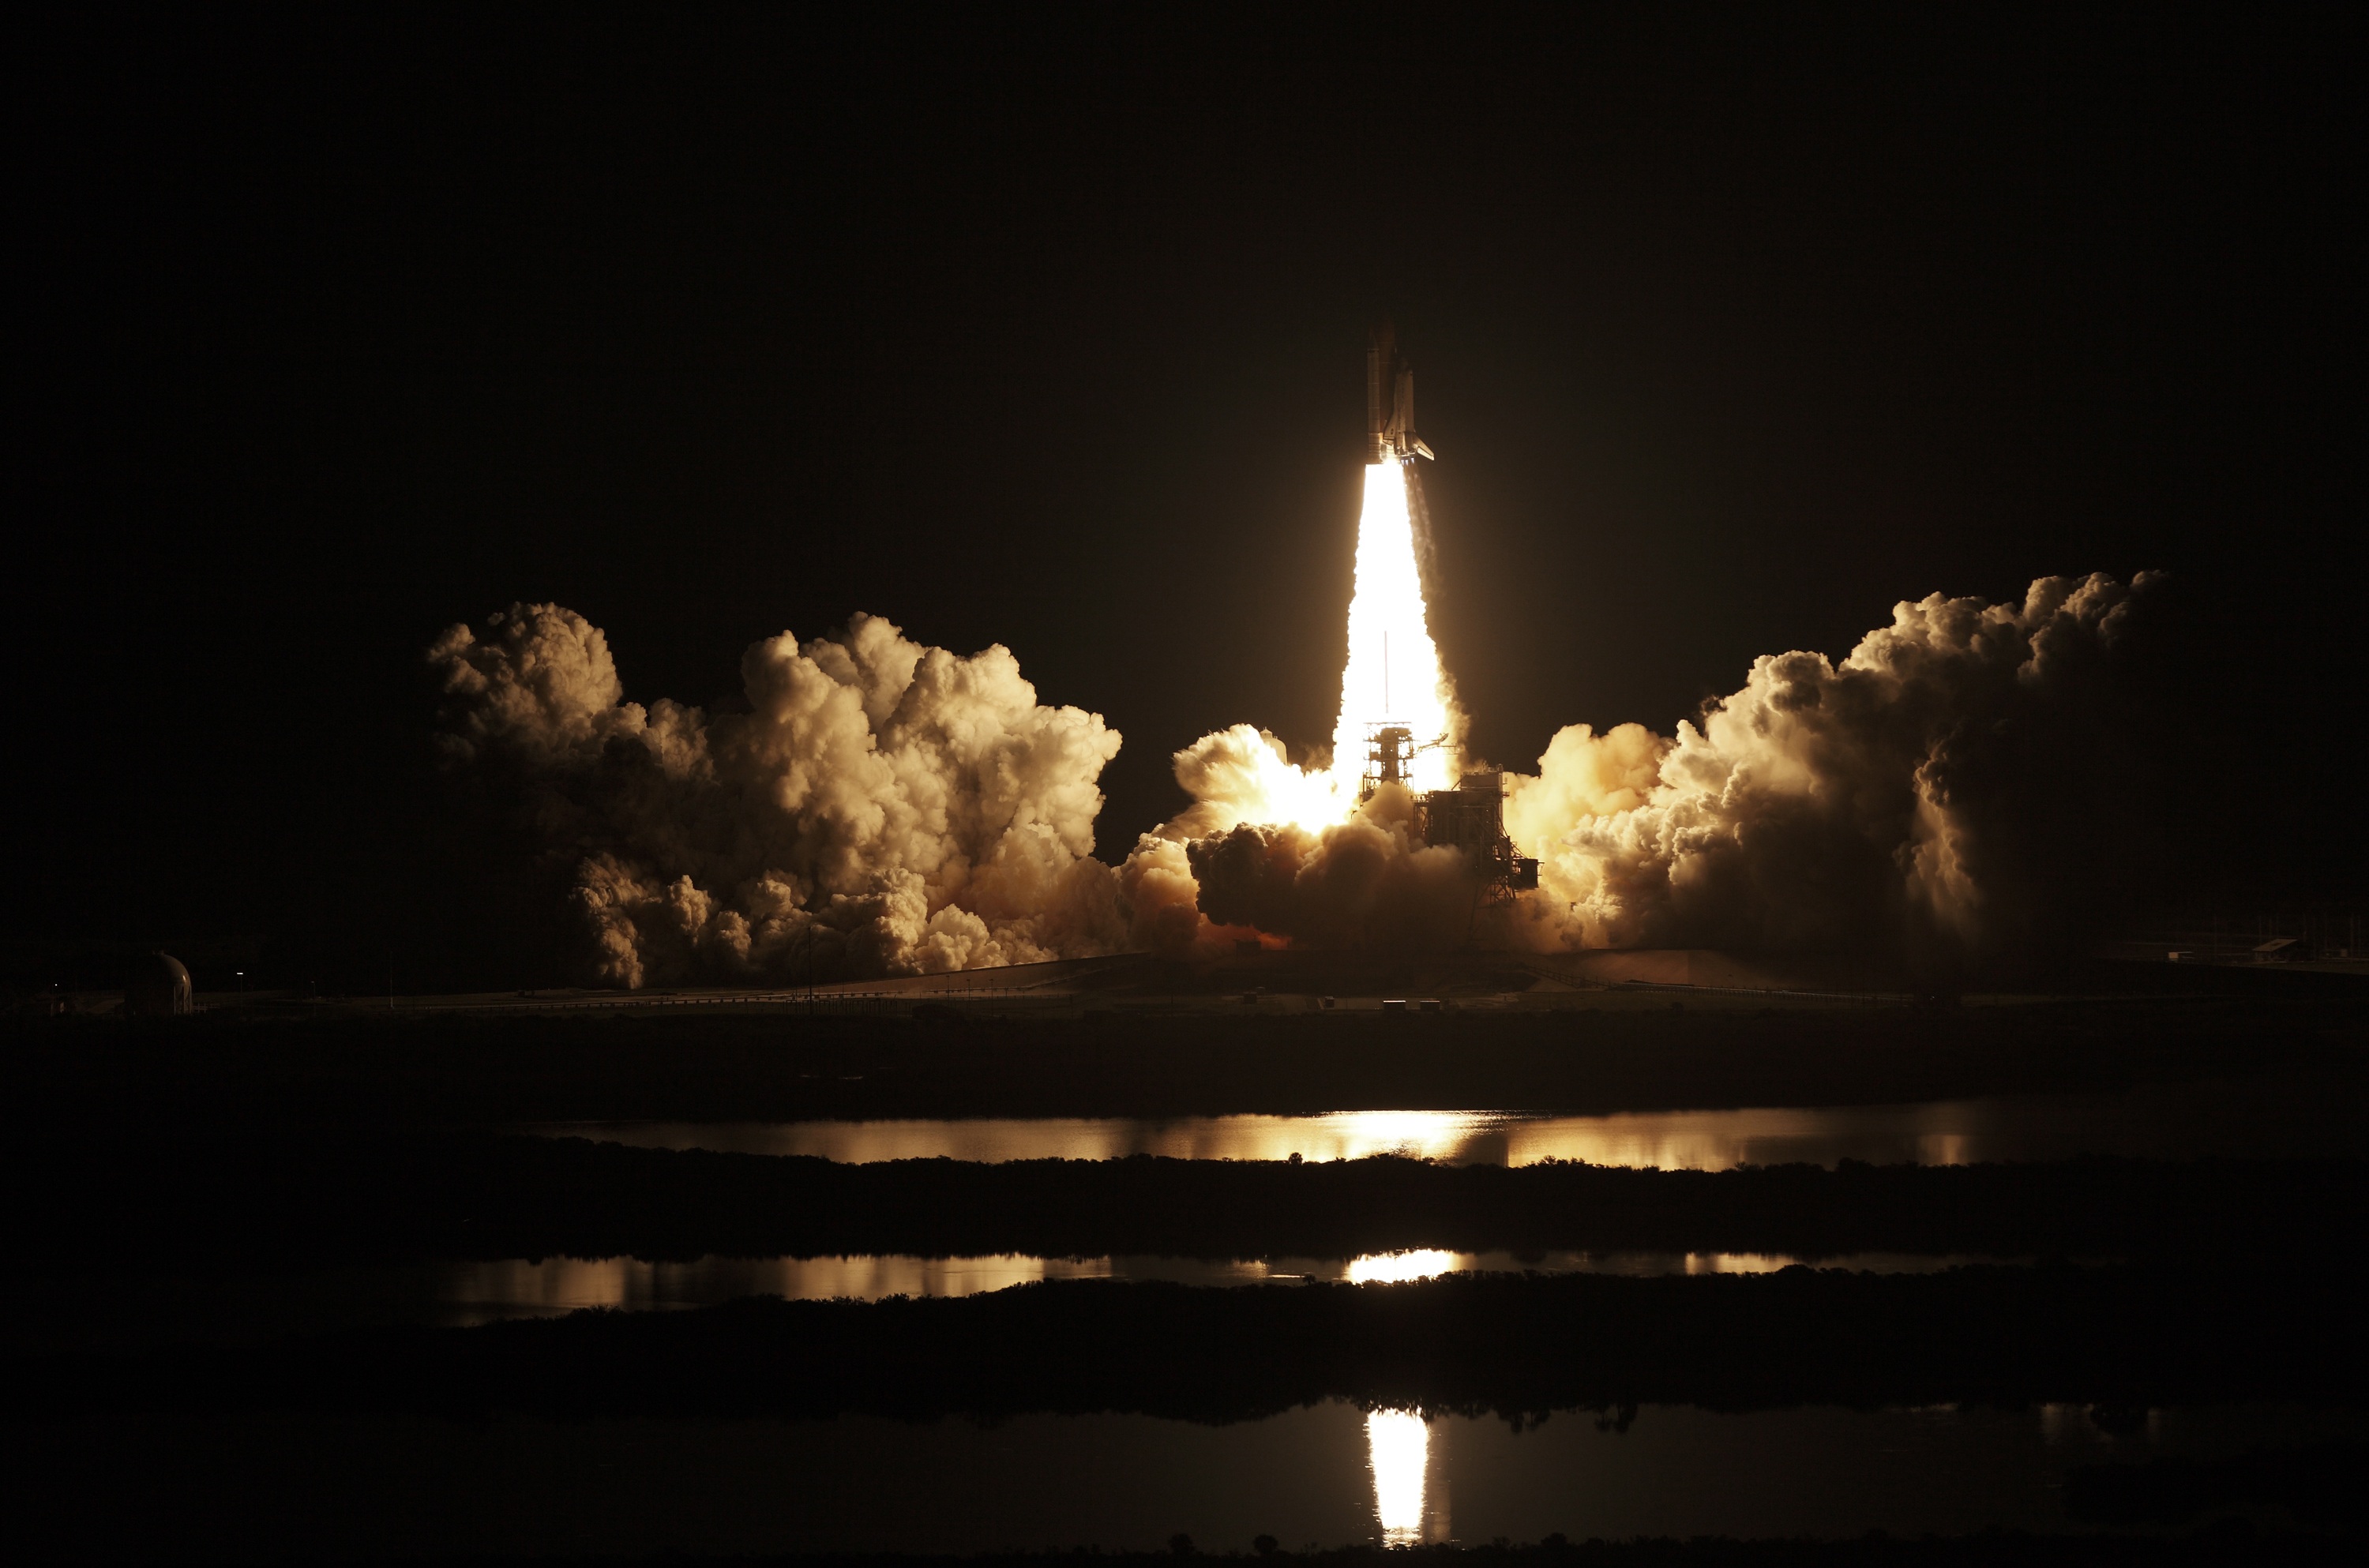
light, cloud, sky, technology, night, atmosphere, evening, reflection, flight, darkness, rocket, mission, nasa, launch, clouds, discovery, spaceship, exhaust, astronauts, liftoff, space shuttle, blastoff